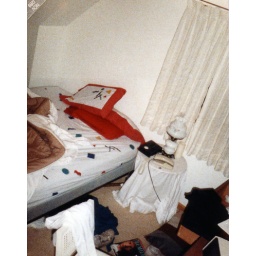
My second floor room at a house in Eastward Look, Narragansett.